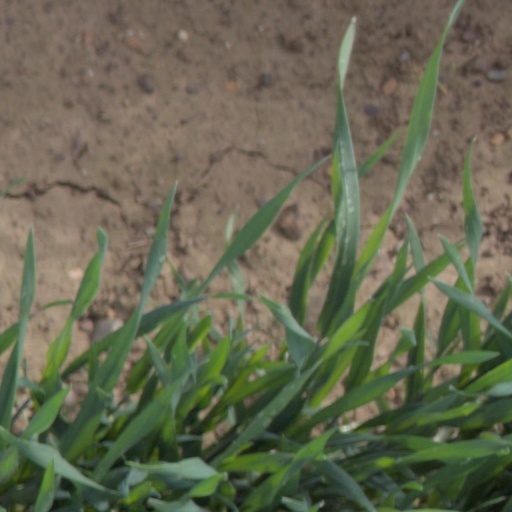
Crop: wheat